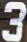
Number: 3